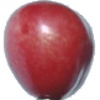
Label: Cherry 2